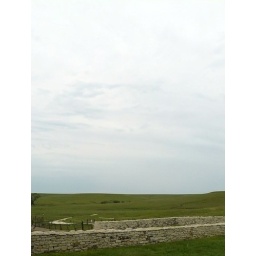
A stone fence under the big sky at the Tall Grass Prairie National Reserve